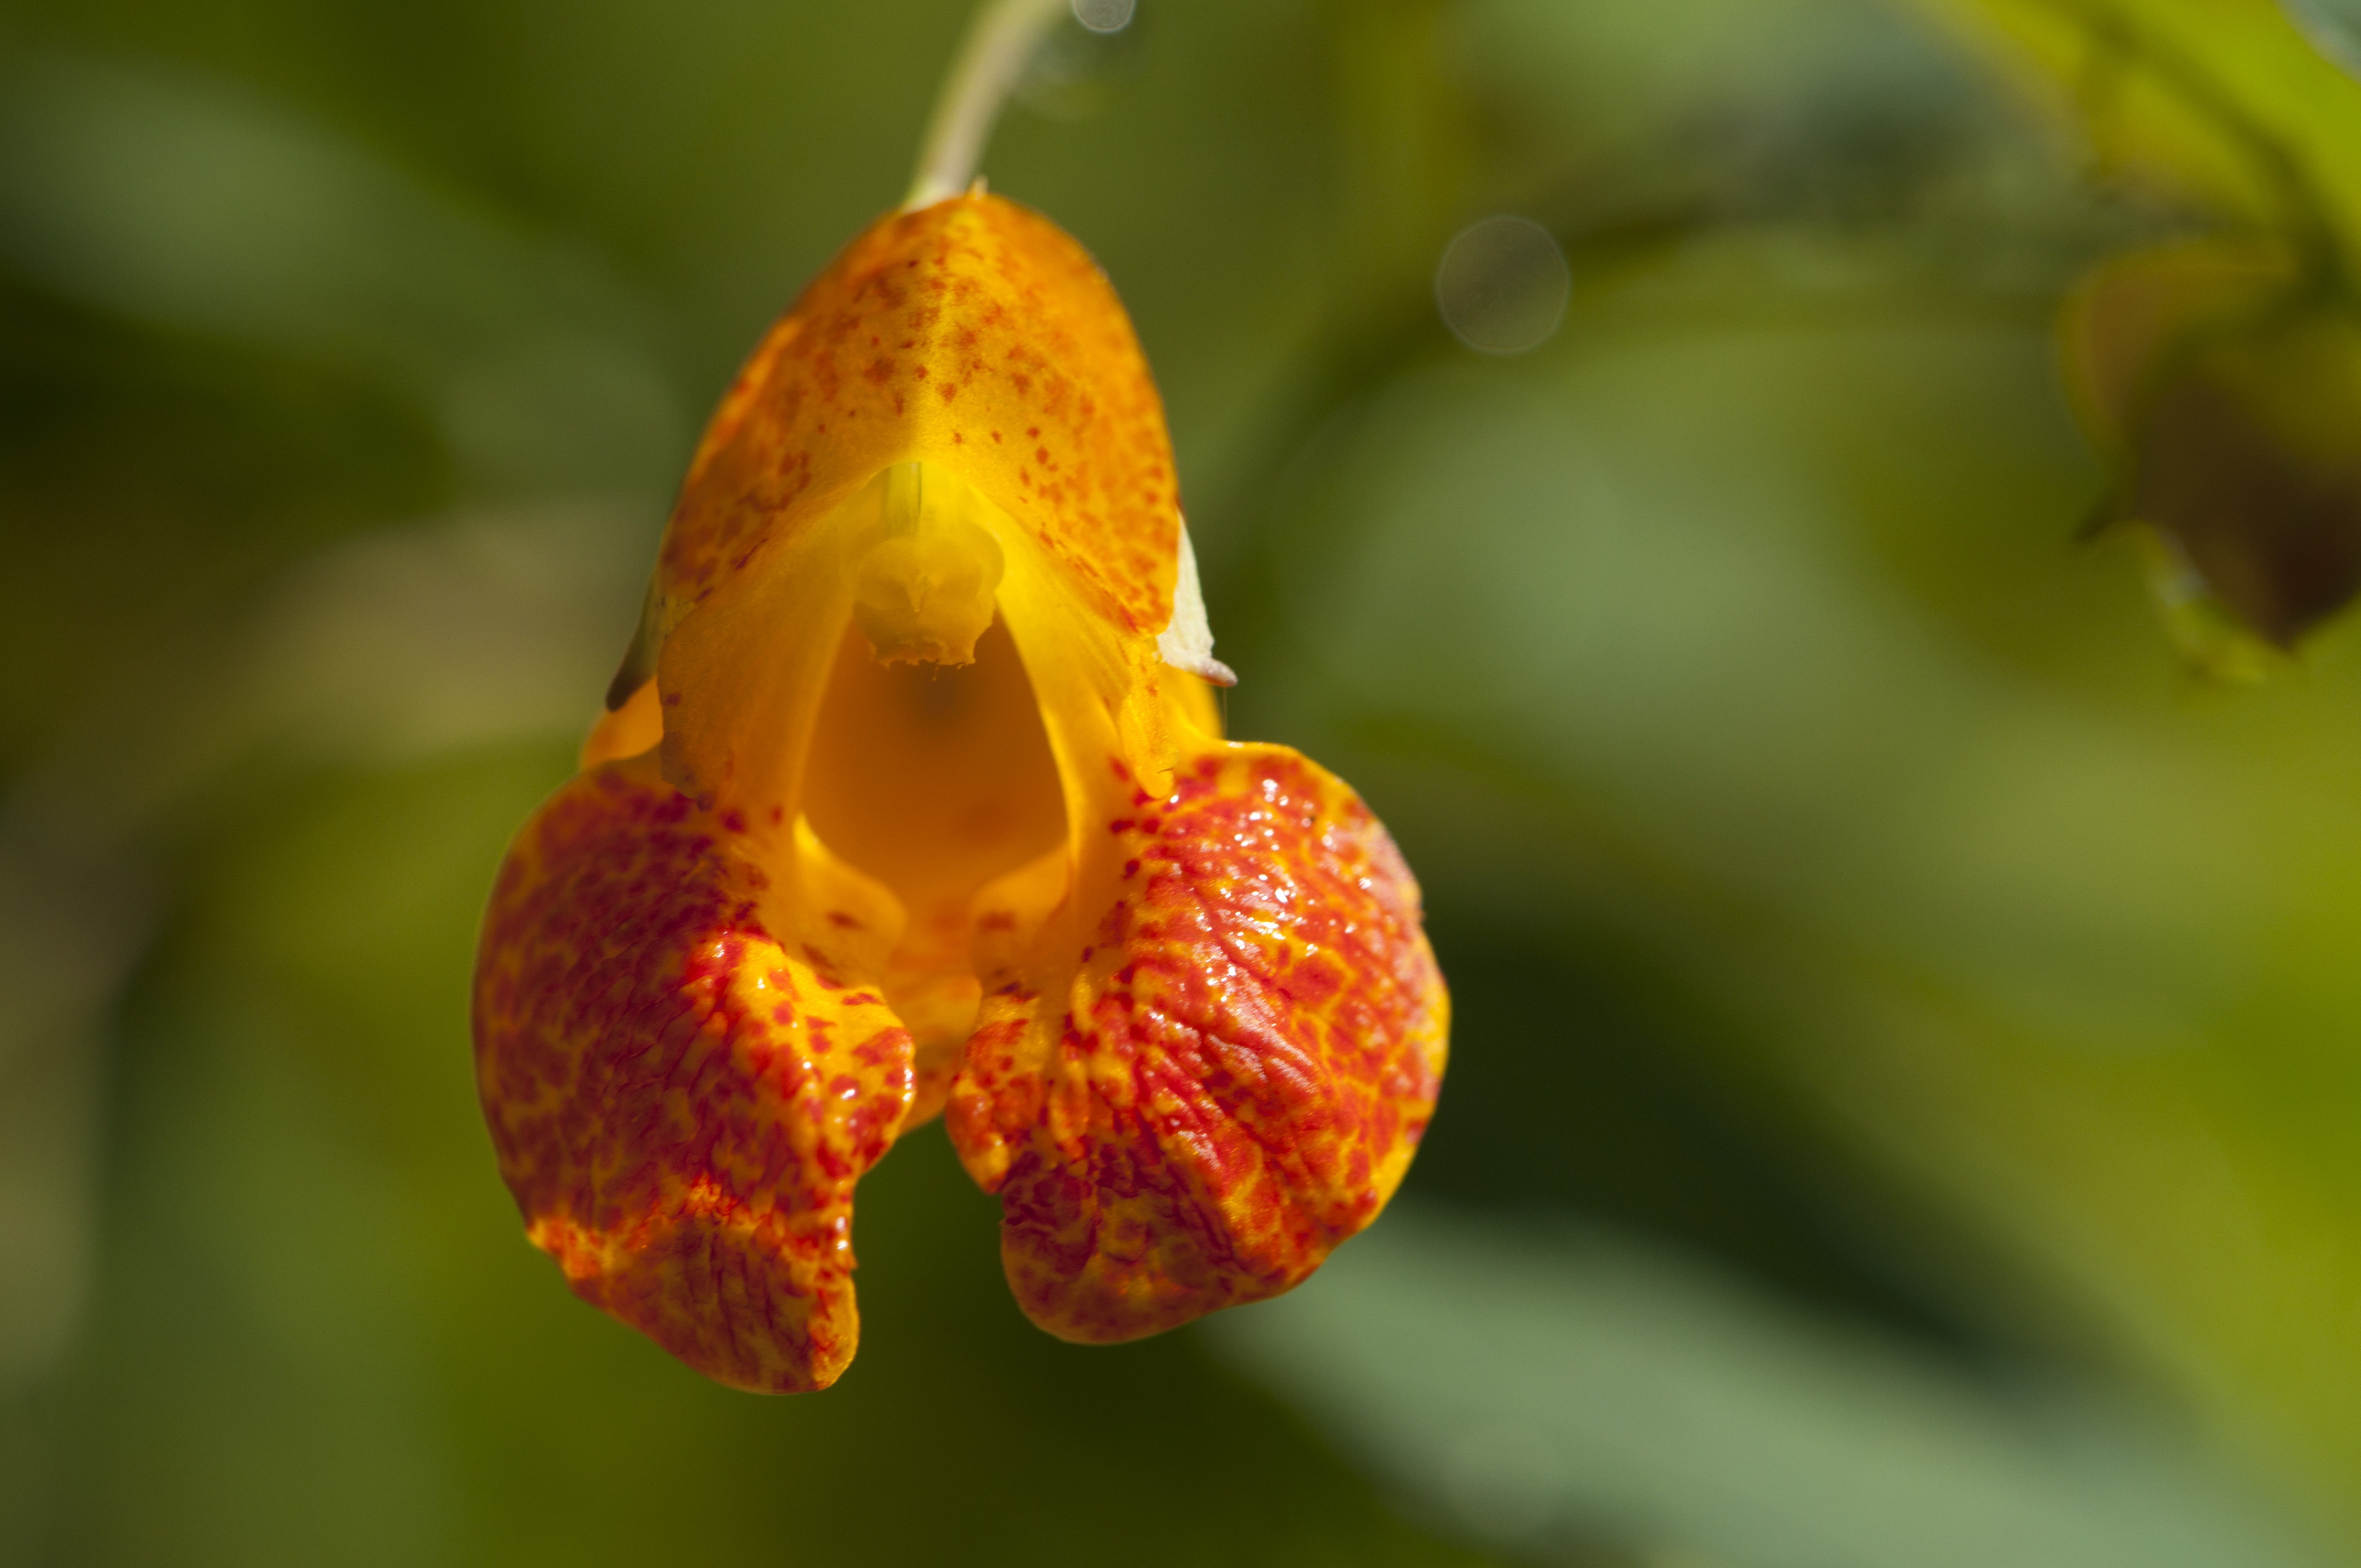
nature, plant, photography, leaf, flower, petal, summer, orange, pollen, botany, yellow, flora, perennial, orchid, wildflower, close up, macro photography, flowering plant, new england, plant stem, land plant, jewel weed